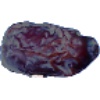
Label: Dates 1